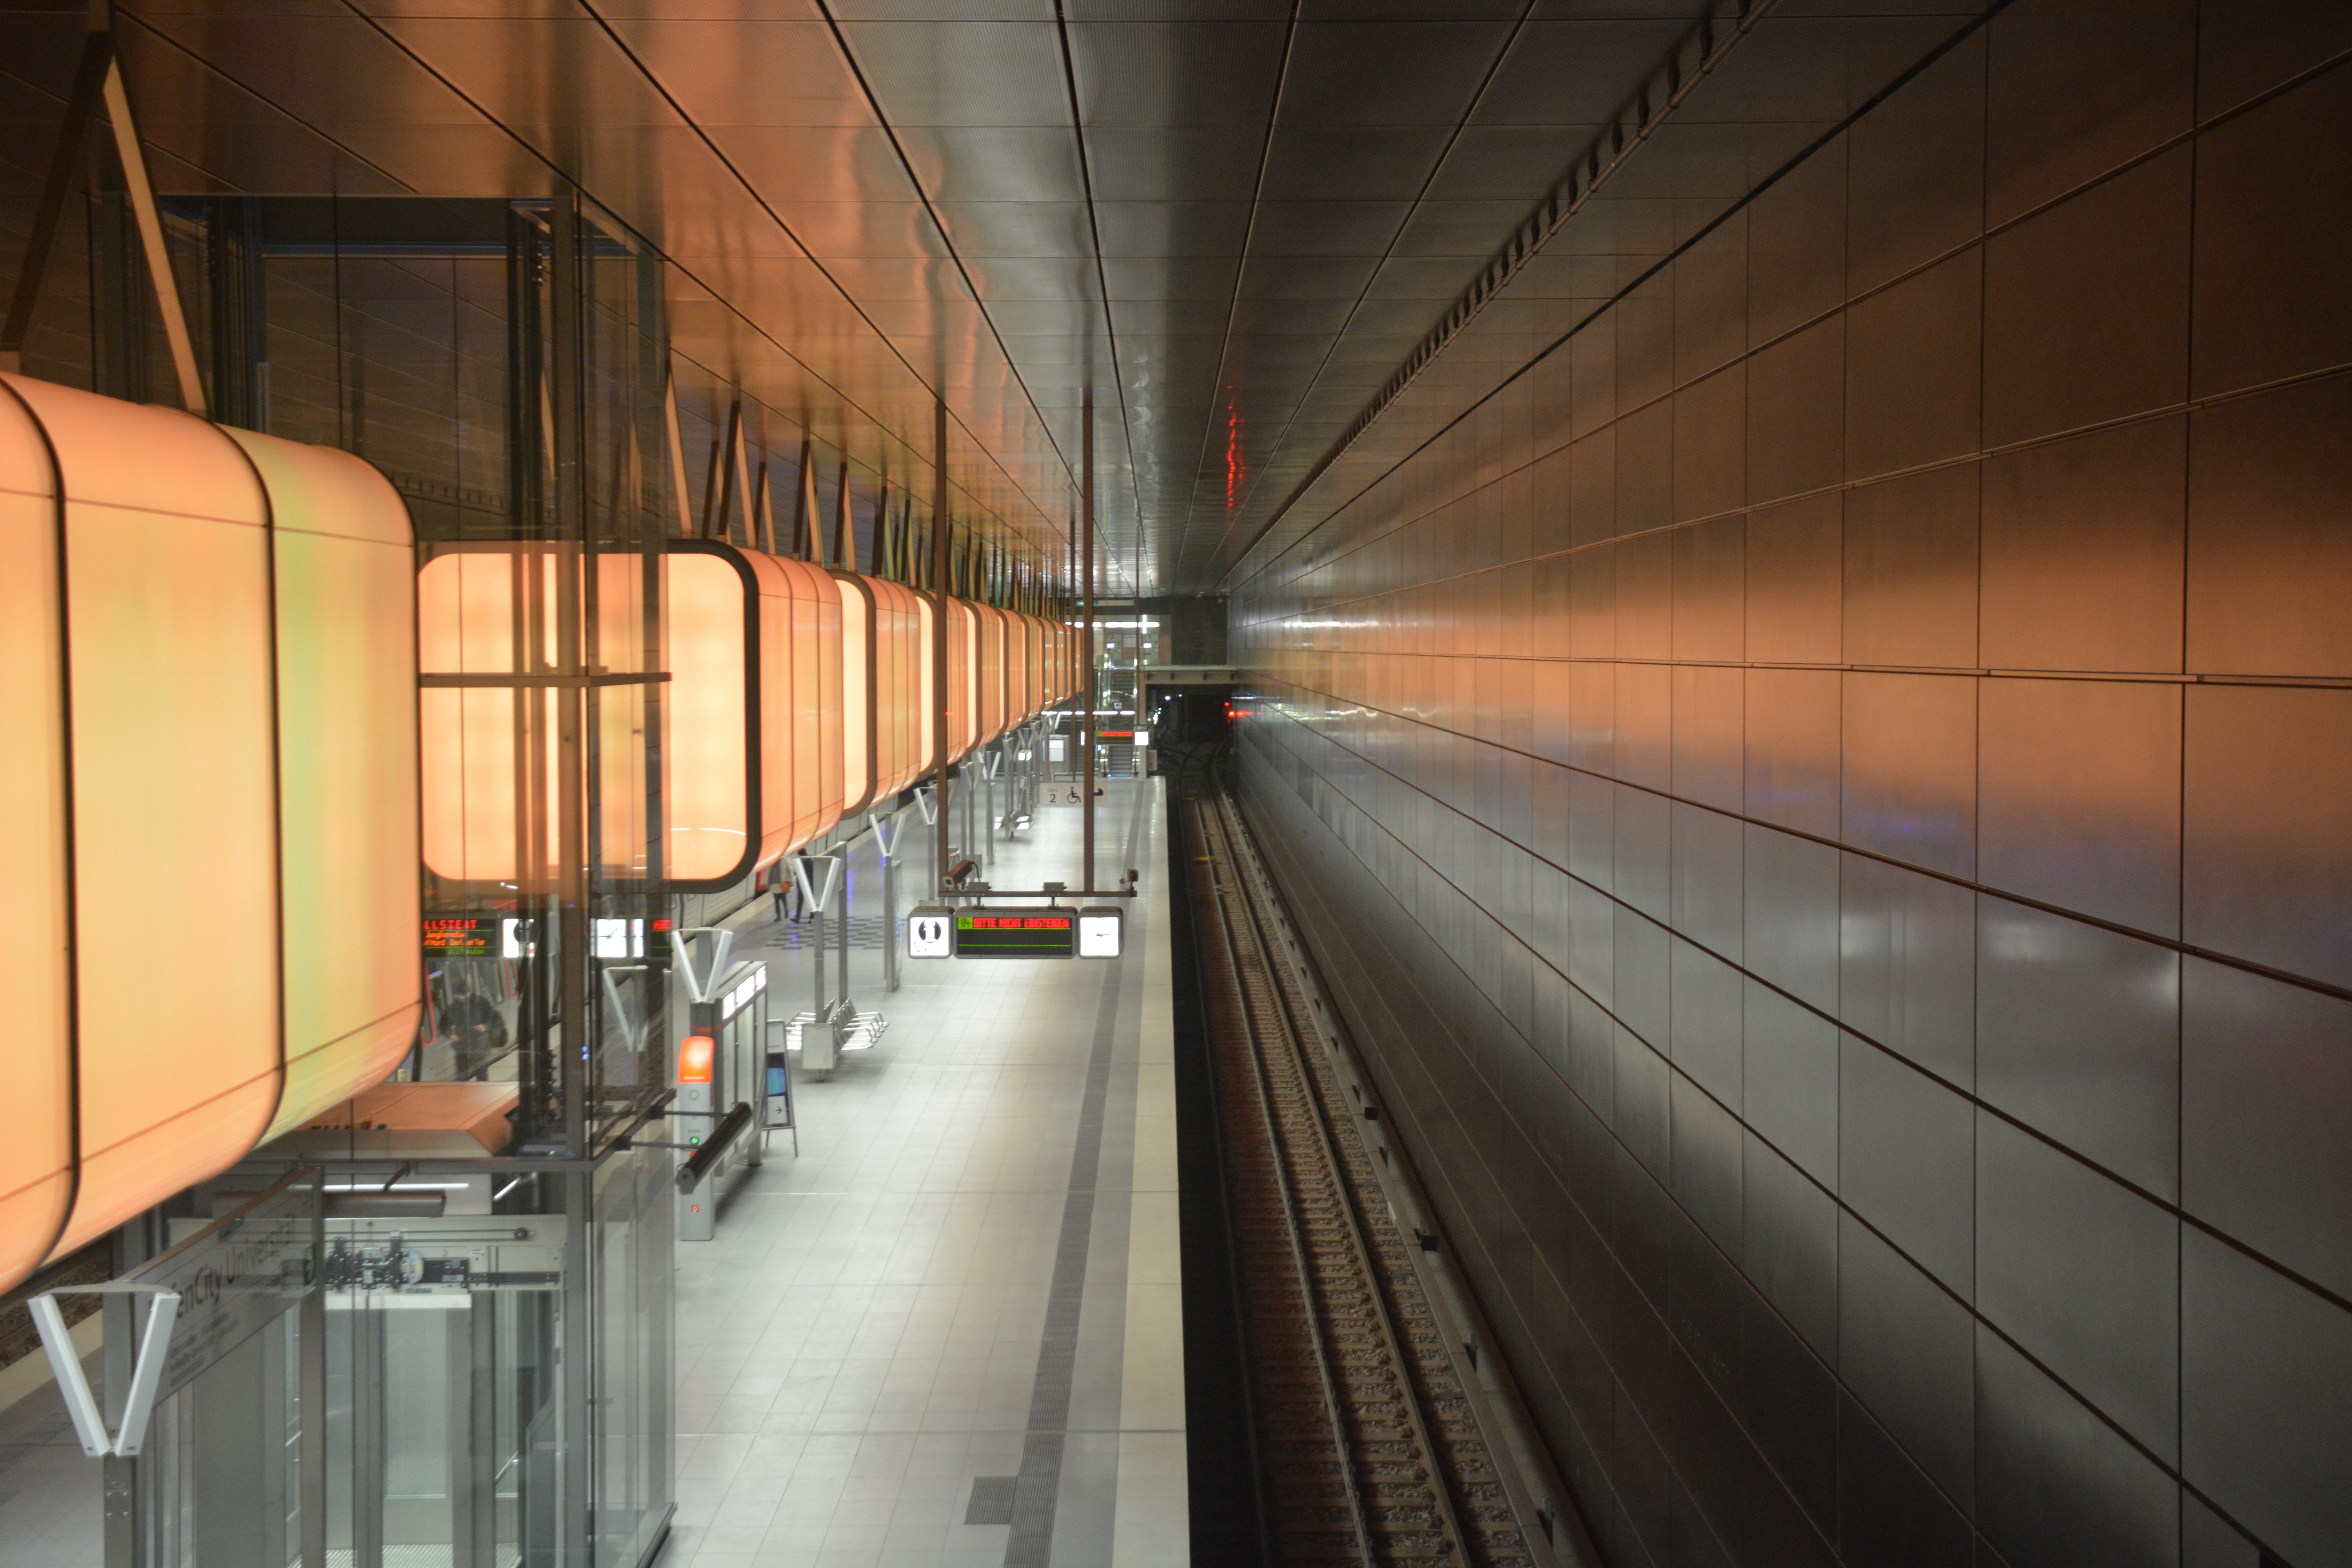
architecture, train, subway, metro, transport, vehicle, electricity, public transport, metro station, symmetry, hamburg, u4, rapid transit, harbor city university